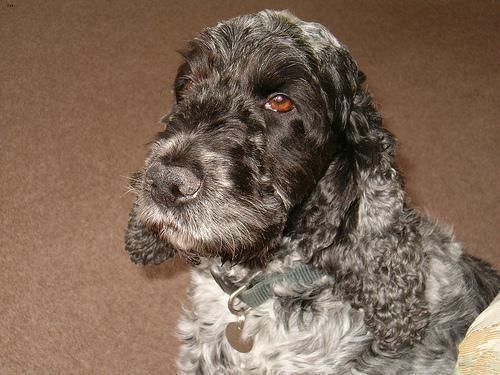
english cocker spaniel